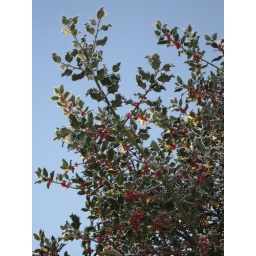
Holly against blue sky